Memorial Stadium (University of Illinois)

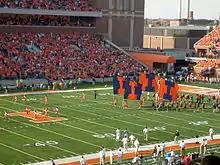
Memorial Stadium during Illinois' game against Iowa in 2008.

Memorial Stadium was completed in 1923 at a cost of US$1.7 million, which, adjusted for inflation, is equal to $25.8 million in 2020. Its original U-shaped design borrows some form from the earlier constructed Harvard Stadium. The project's general contractor was English Brothers of Champaign, who are in business to this day. The name was chosen in honor of the dead from World War I. The original construction was financed with donations from University students, alumni and others. At the time, the stadium consisted of double-decked stands on the east and west sidelines. The single-decked horseshoe around the south end zone was later completed, along with a large student section near the north end zone.